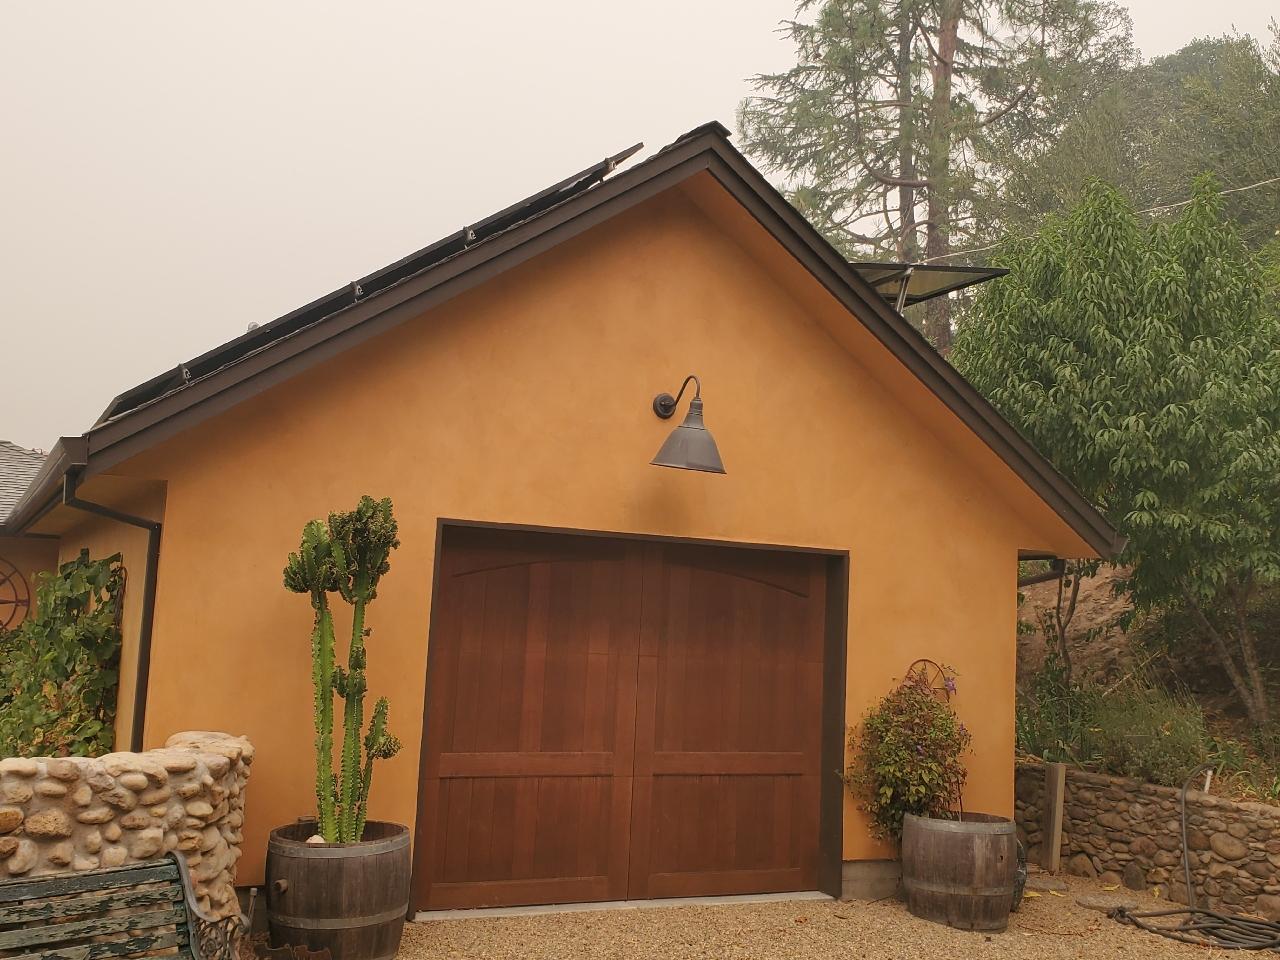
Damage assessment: no_damage